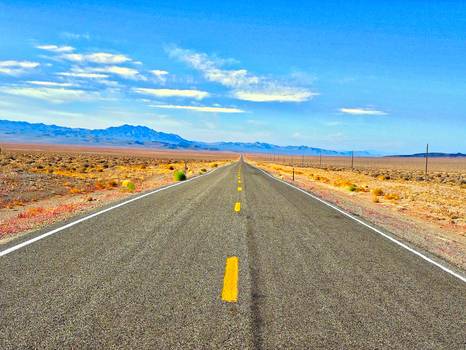
Label: No Watermark